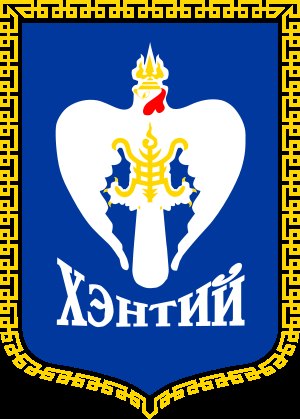
Khentij
Provinsens officielle våben
Khentij er en af Mongoliets 21 provinser. Khentij ligger i det nordøstlige Mongoliet på grænsen til Rusland. Provinsen har 65.811 indbyggere og et areal på 80.325 km². Provinsens hovedstad er Öndörkhaan med 18.140 indbyggere.